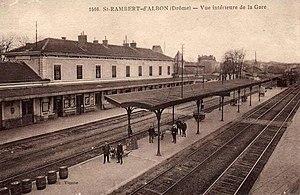
Vue de l'intérieur de la gare de Saint-Rambert-d'Albon au début du XXe siècle
La gare de Saint-Rambert-d'Albon est une gare ferroviaire française des lignes de Paris-Lyon à Marseille-Saint-Charles, de Saint-Rambert-d'Albon à Rives et de Firminy à Saint-Rambert-d'Albon, située sur le territoire de la commune de Saint-Rambert-d'Albon, dans le département de la Drôme, en région Auvergne-Rhône-Alpes.